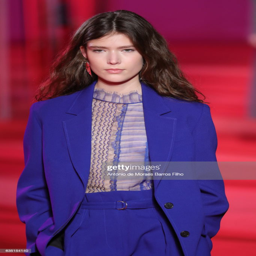
a model walks the runway at fashion designer during fashion week .